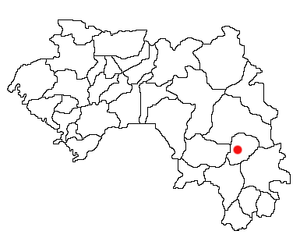
La préfecture de Kérouané est une subdivision administrative située dans la Région de Kankan, en Guinée. Son chef-lieu est Kérouané.